Sunanda Patnaik

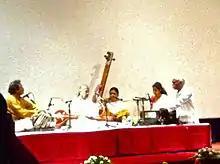
Sunanda Patnaik performing at New Delhi, May 2012

Sunanda Patnaik (7 November 1934 – 19 January 2020) was an Indian classical singer of Gwalior gharana from Odisha. Popularly known as "guruma", she was considered one of the grande dames of Hindustani music. She was the daughter of Odia poet Baikunthanath Patnaik. She started singing at All India Radio in Cuttack in 1948 at the age of 14. The then Odisha Governor Asaf Ali once heard her on Radio and was very impressed with her singing and she became a regular fixture at the Raj Bhavan whenever the Governor had guests. Once, President Rajendra Prasad heard her at Puri. He was very impressed with her singing and arranged her training under Pandit Vinayak Rao Pattavardhan at Pune with a scholarship. She was awarded the degree of Masters in Music by Pune School in 1956. She performed at All India Sadrang Sageet Sammelan in Calcutta in September 1957 where she received 13 gold coins. Since then she did many concerts in India and was known internationally. She was best known for her tarana that she sang at a high pace and was considered one of the best contemporary interpreters of Odissi music. She was staying at Kolkata since 1983.